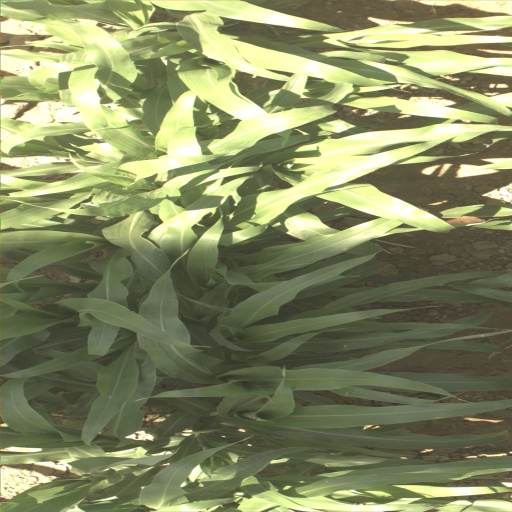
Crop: sorghum